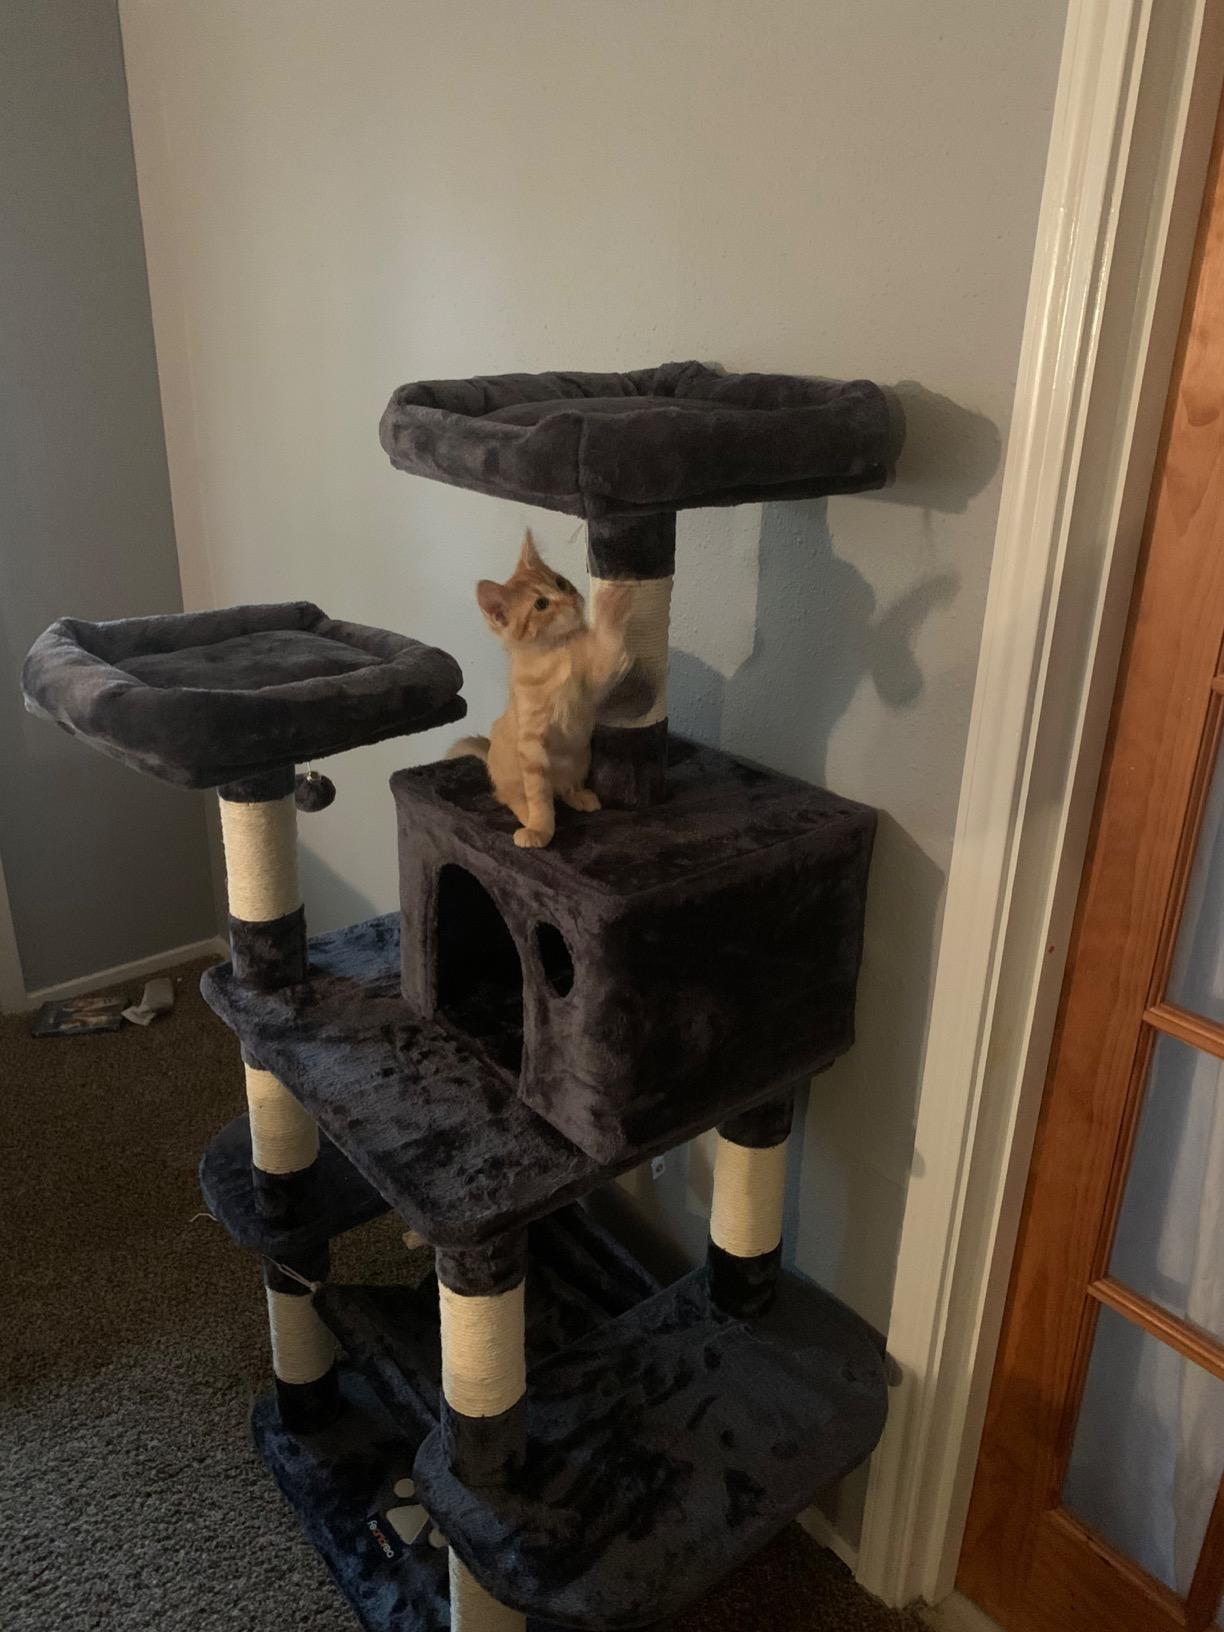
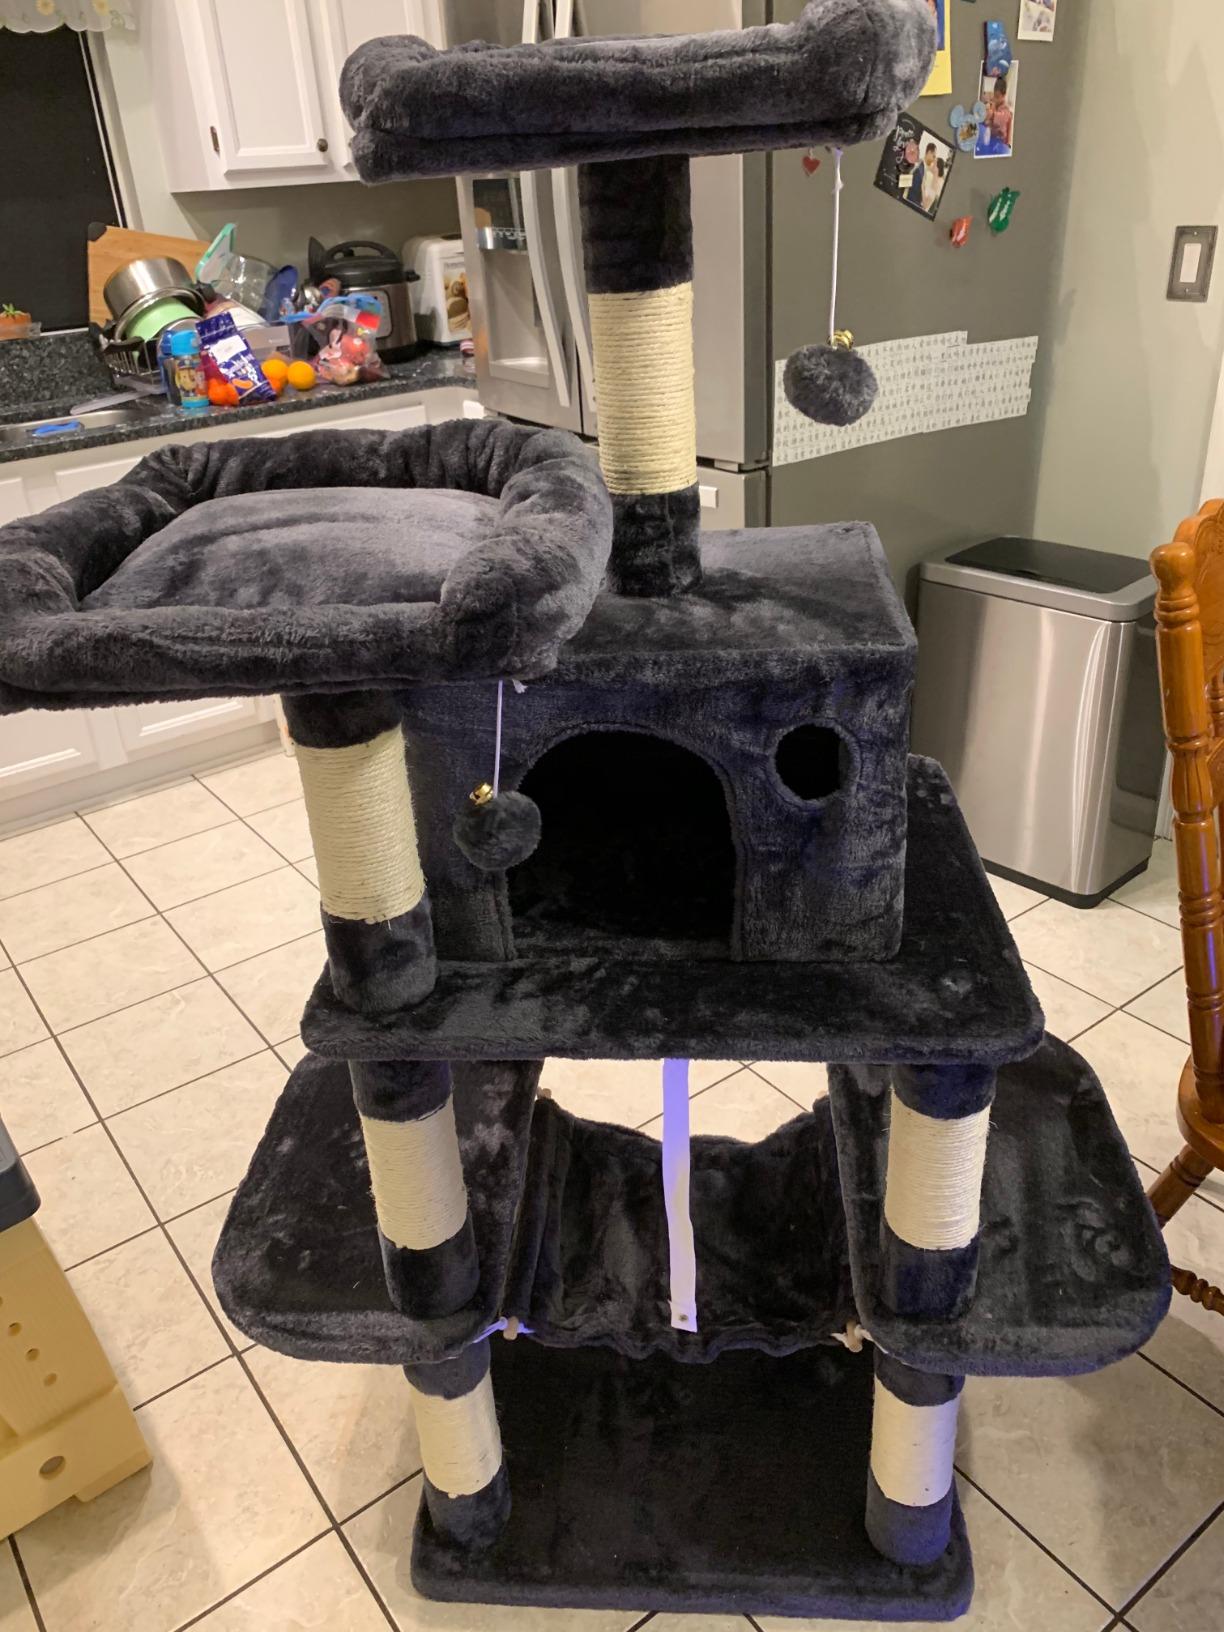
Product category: items_cat tree
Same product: yes